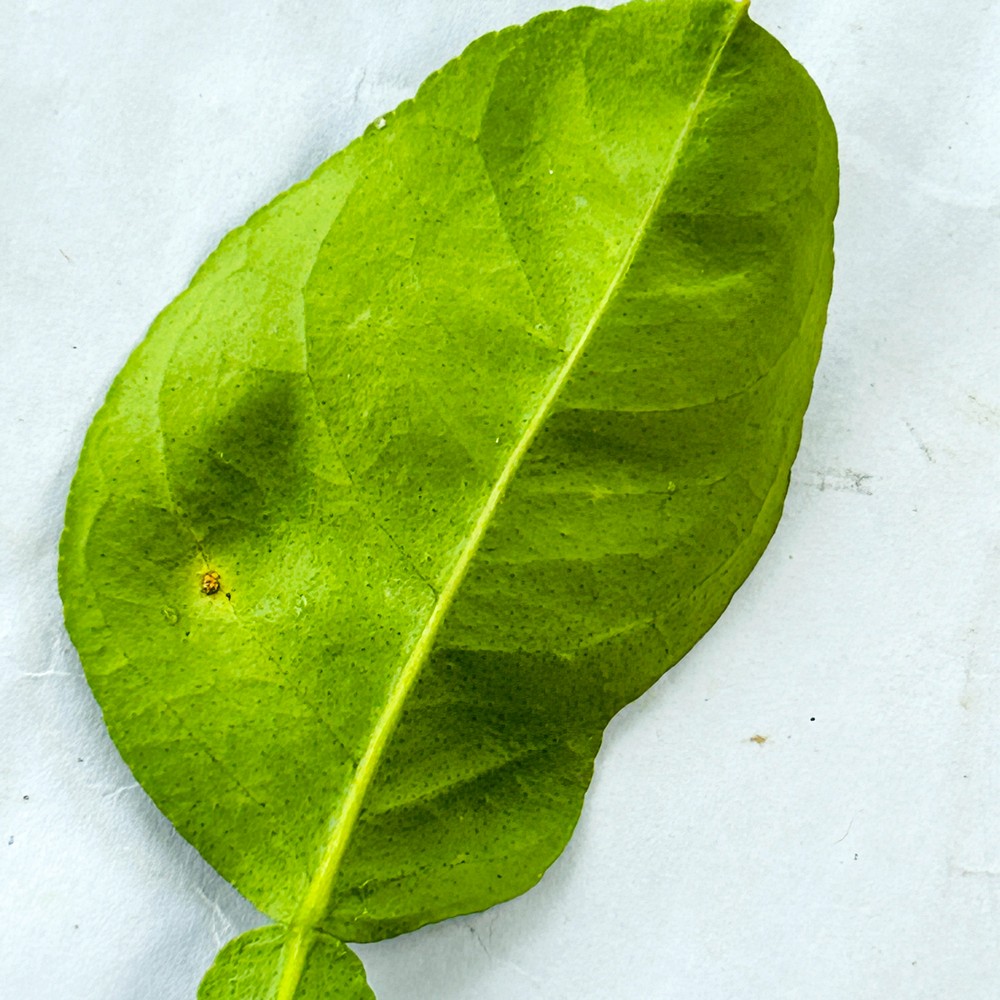
Label: Healthy Leaf